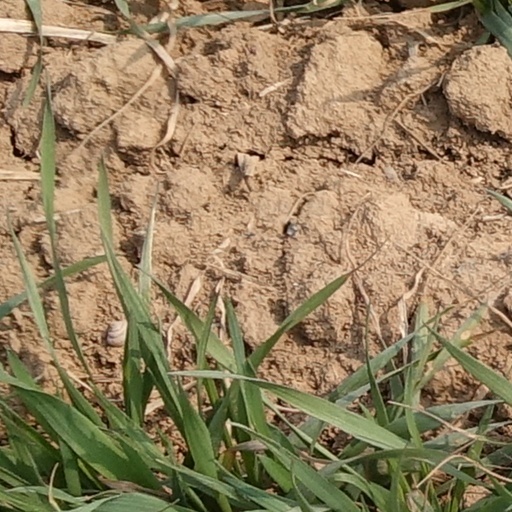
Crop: wheat